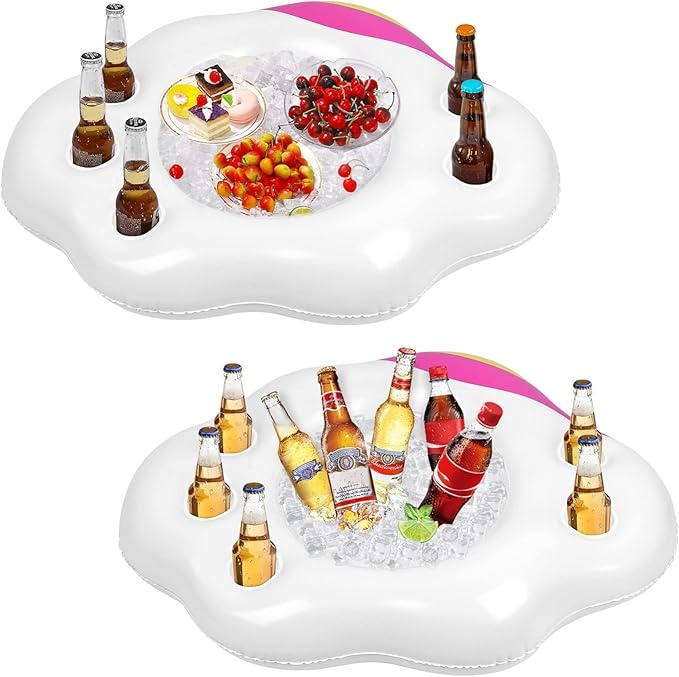
Hemoton Inflatable Serving Bar Buffet 2 PCS, Drink Bottle Holder Floating Beverage Salad Fruit Serving Bar for Indoor Outdoor Summer Beach Luau Party, Picnic, BBQ, Camping, Water Fun Decorations
About This 【Premium Quality】Inflatable serving bar is made of thickened PVC fabric, abrasion resistant and not easy to, - lasting for and reusable use, safe and no harm for holding drinks and fruits. Just drain, deflate, dry and store it for your next party. 【Keep Cold for Hours】filling ice into the tray you can keep food and drinks cool and fresh for hours. Refrigerate all food in the ice bar, you can more ice to keep cold. Just keep your drinks icy and cold in this summer with our inflatable cooler, allowing you to enjoy a happy summer time. 【Easy to use】The inflatable cooler for parties is designed with 5 cup holders works with party cups, cans, and bottles. Inflate the cooler tray through the air plug at the bottom with pump, quick and safe, wont to air or water leakage, easy operation, sturdy and can be used trustingly. 【Party Delight】Serve as an interesting and festive addition to a summer party, tropical theme party, beach party, pool party or Hawaiian party, etc, letting you play happily and can enjoy cool beverage and fruits in hot days. Easy to carry and you can enjoy your time with your friends and families. 【Guaranteed 】If you have any quesiton for this inflatable trays, please feel free to contact us, our customer service will answer you in the first time and we are always ready to serve all buyers to the end. Overview Brand : Hemoton Color : White Material : PVC Shape : Rectangular Special Feature : 5 Cup Holders
Brand: HEMOTON
Category: Home & Garden > Kitchen & Dining > Barware > Beverage Tubs & Chillers > Beverage Tubs